Vehicle registration plates of Chile

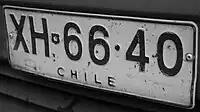
Old Chilean license plate (until 2007)

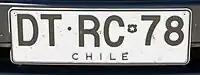
New Chilean license plate (until 2014)

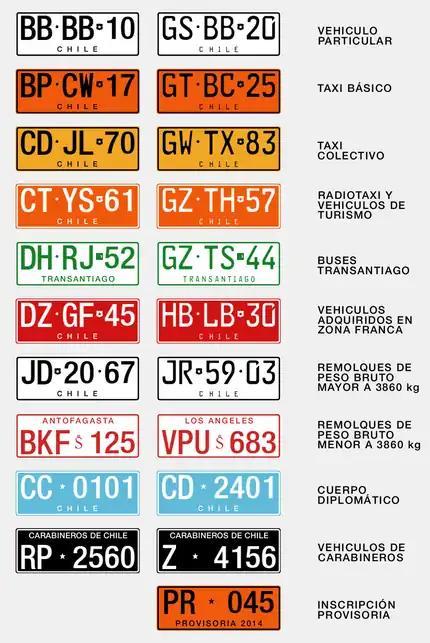
New Chilean license plates (from 2014)

Chile requires its residents to register their motor vehicles and display vehicle registration plates called "patentes".